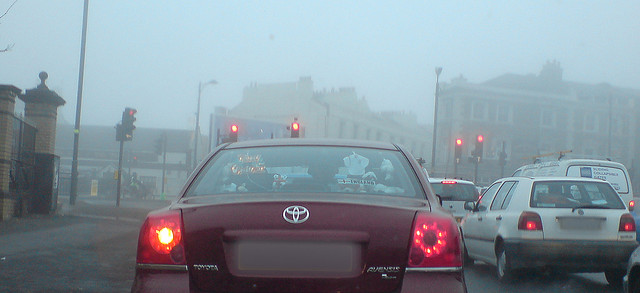
user: Given an image and a question. Answer the question in a short answer. Question: What model of toyota is shown? Short Answer:
assistant: corolla